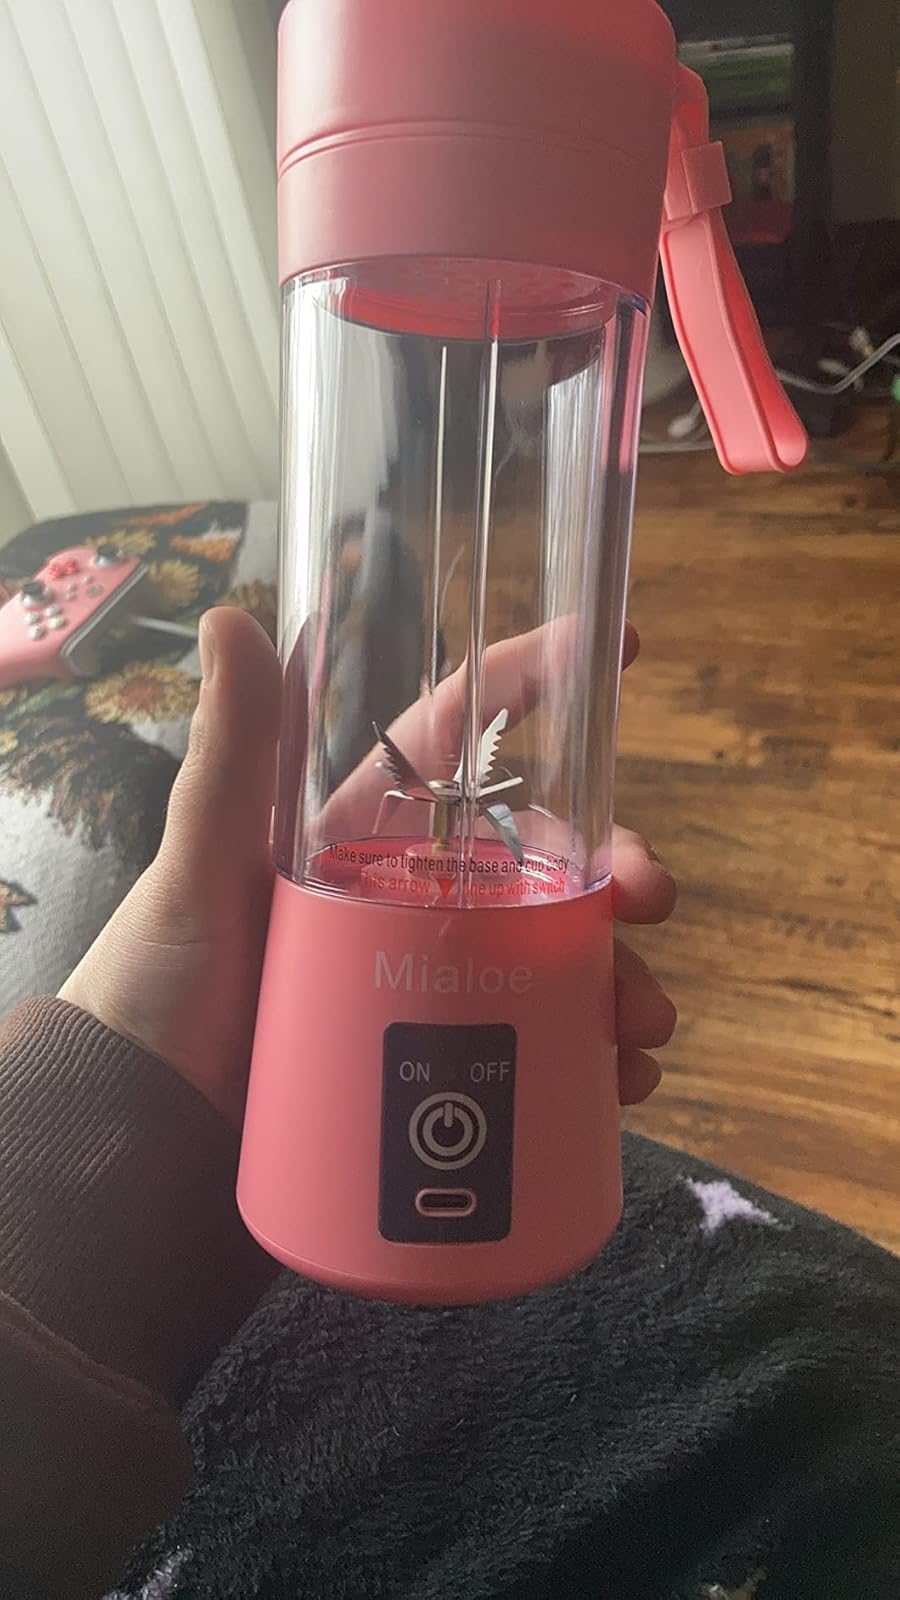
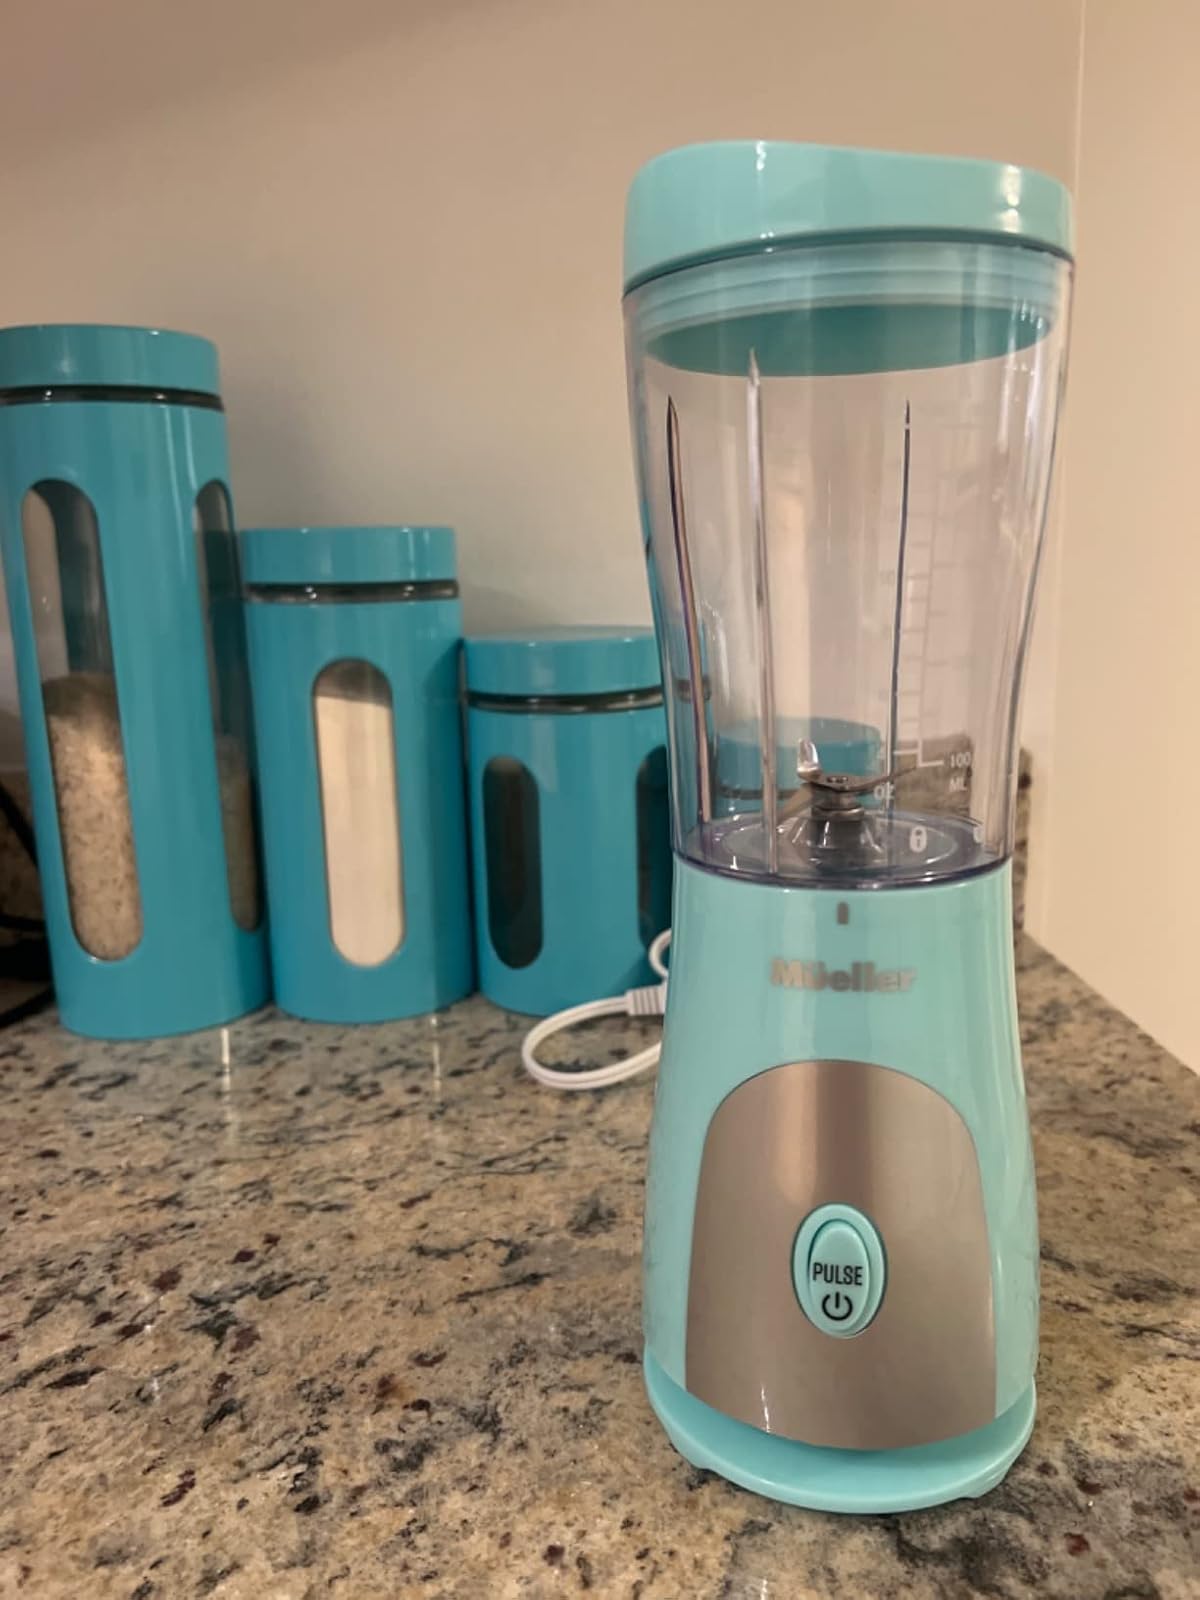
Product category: items_blender
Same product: no